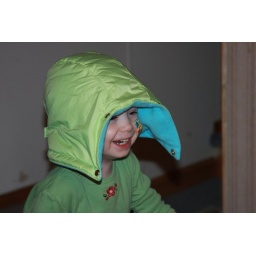
She looked hilarious with her hood on backwards, running around the kitchen table like crazy. :)